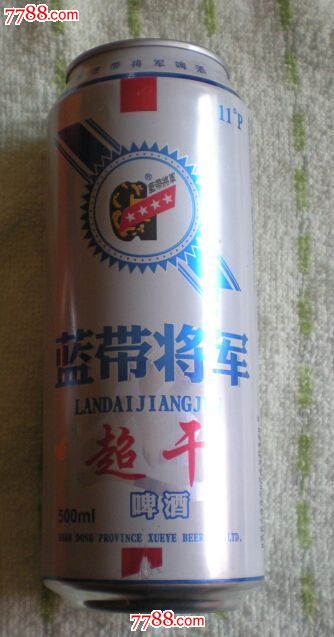
Label: metal